DayWalker (song)

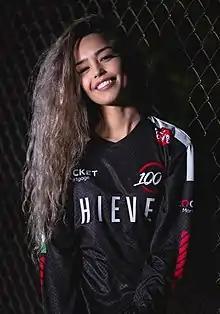
American YouTuber and streamer Valkyrae portrays Corpse in the music video.

A music video for the song was released on March 18, 2021. It stars Machine Gun Kelly while Corpse is portrayed by his friend and frequent collaborator, American Internet personality Valkyrae. It was also directed by Colson Baker and Sam Cahill. Prior to the video's release, Rae published many tweets linking her involvement in it. On the day of the video's release, she published a behind the scenes video on her YouTube channel, where she confirmed that Machine Gun Kelly himself wanted her to portray Corpse.